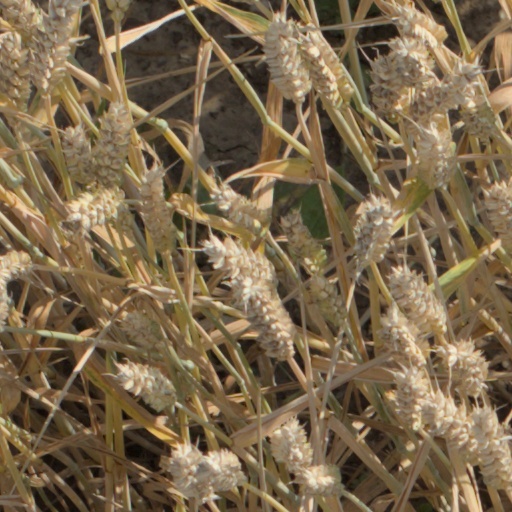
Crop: wheat